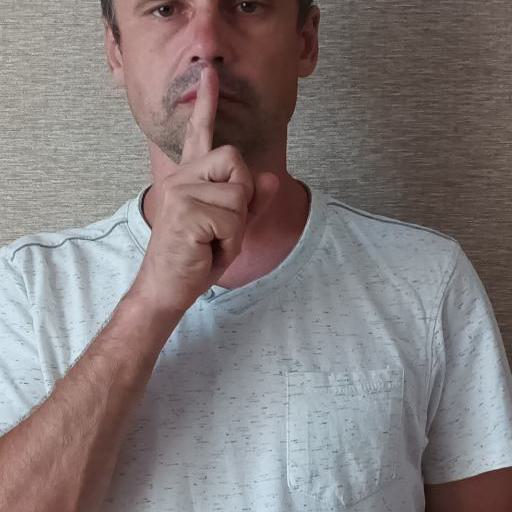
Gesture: mute